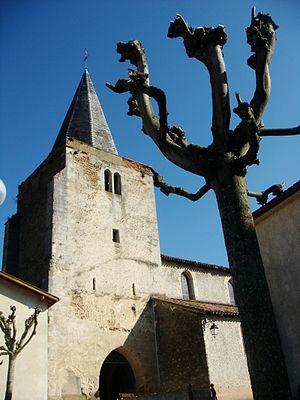
Tour carrée de l'église Saint-Pierre, à Amou (Landes)
Le département français des Landes compte 438 églises pour un total de 331 communes, soit une moyenne de 1,32 église par commune. La commune de Parleboscq, née de la réunion de sept paroisses, compte à elle seule sept églises.
Amou est une commune du sud-ouest de la France, située dans le département des Landes.
L'église Saint-Pierre est une église catholique située à Amou, en France.